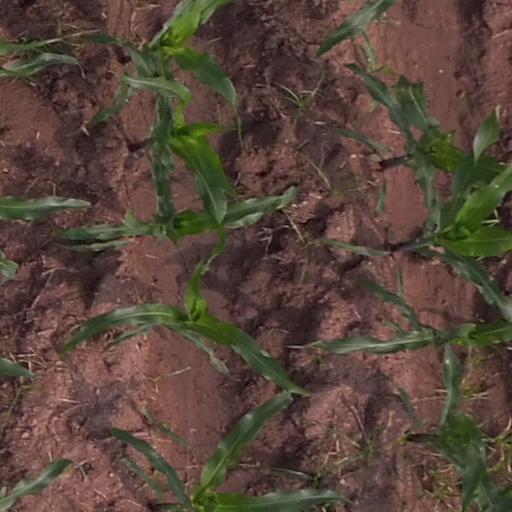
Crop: maize; corn